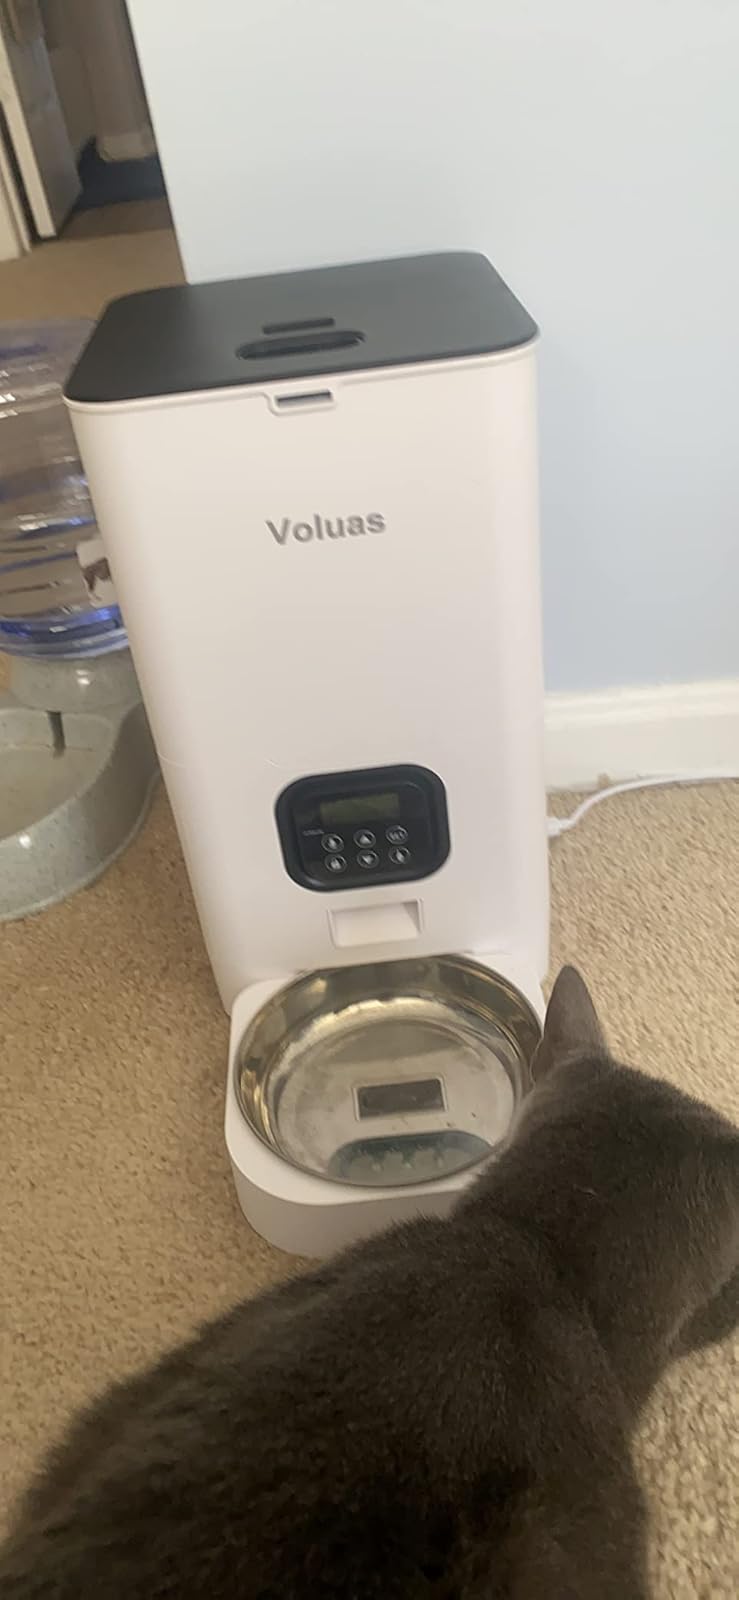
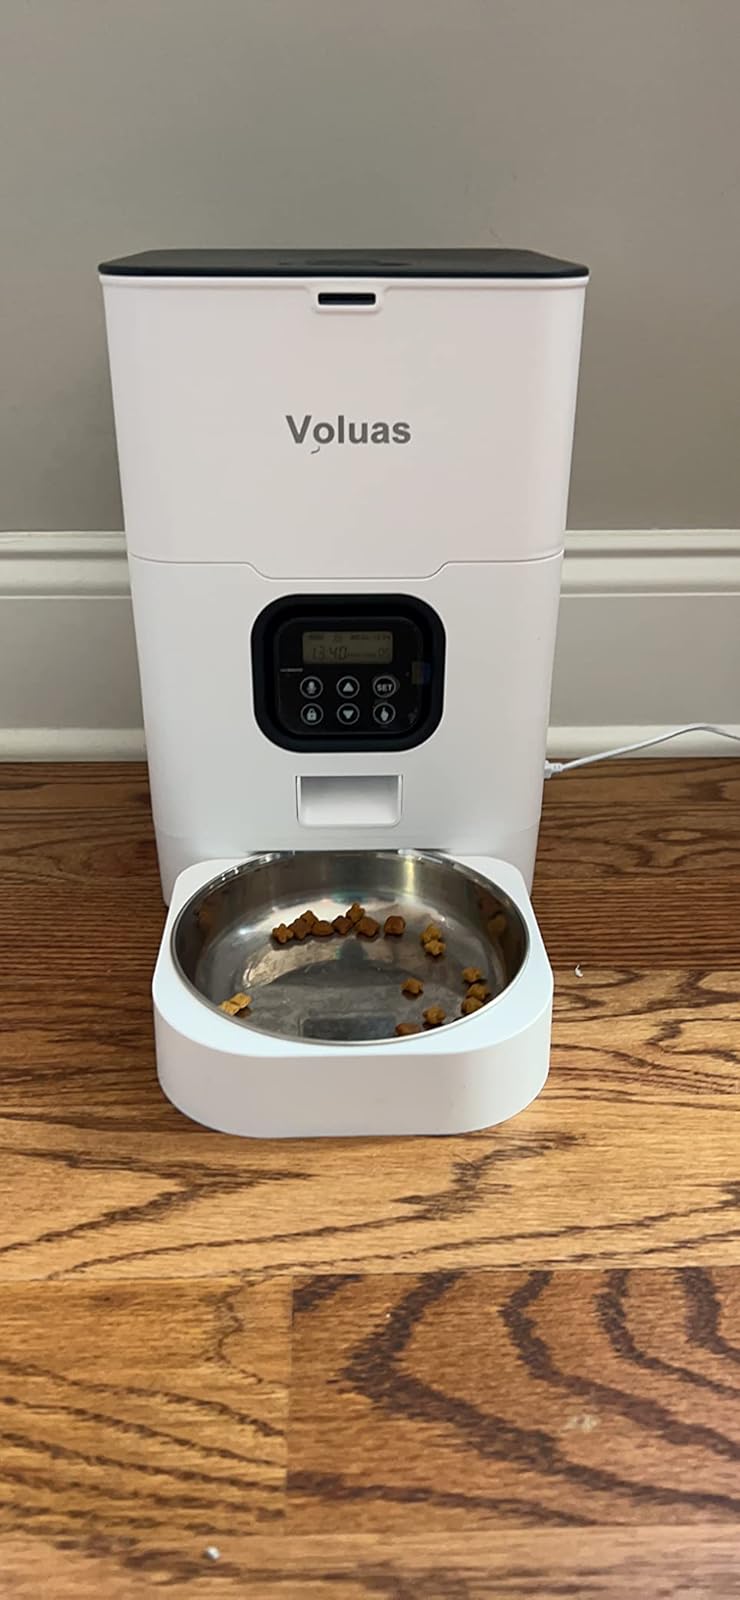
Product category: items_feeder
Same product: yes